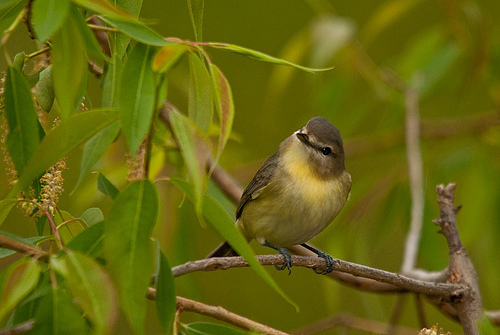
a small bird with green hues.
this is a small yellow and grey bird with a small pointy beak.
the bird has brown body feathers and yellow breast feathers
this bird is white and black in color with a stubby beak, and black eye rings.
this small yellow bird has dark gray accents on it's wings and a dark gray head.
this small gray bird has a yellow breast, belly and abdomen and a gray crown.
this bird has a white colored abdomen, with a darker colored back, and a small beak
this bird is yellow with grey and has a very short beak.
this is a gray bird with a yellow breast, belly and abdomen and a black supercilliary.
this bird has wings that are grey and has a yellow belly
Species: Philadelphia Vireo